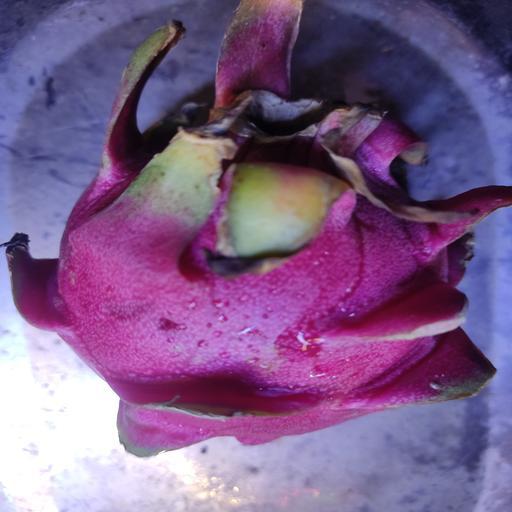
Crop type: Dragon